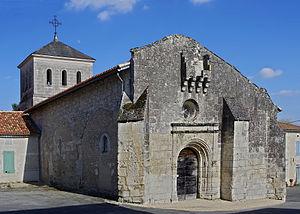
Eglise (XIIe et XVI siècles) de Nanteuil-de-Bourzac, Auriac-Nanteuil-de-Bourzac, Dordogne, France.
Nanteuil-Auriac-de-Bourzac est une commune française située dans le département de la Dordogne, en région Nouvelle-Aquitaine.
Cet article contient une liste des monuments religieux de la Dordogne.